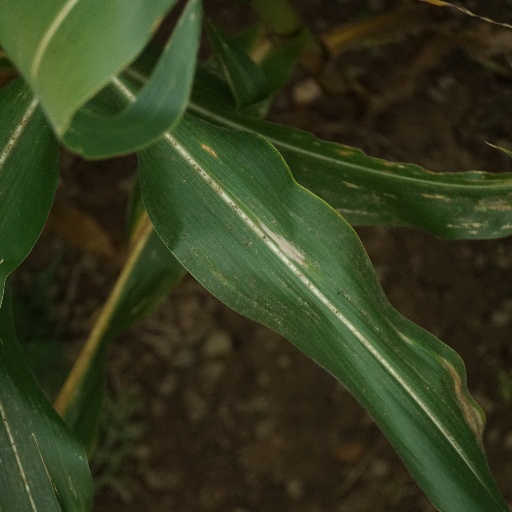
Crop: maize; corn